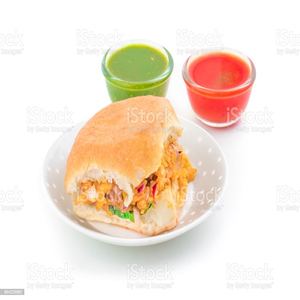
Dish: dabeli